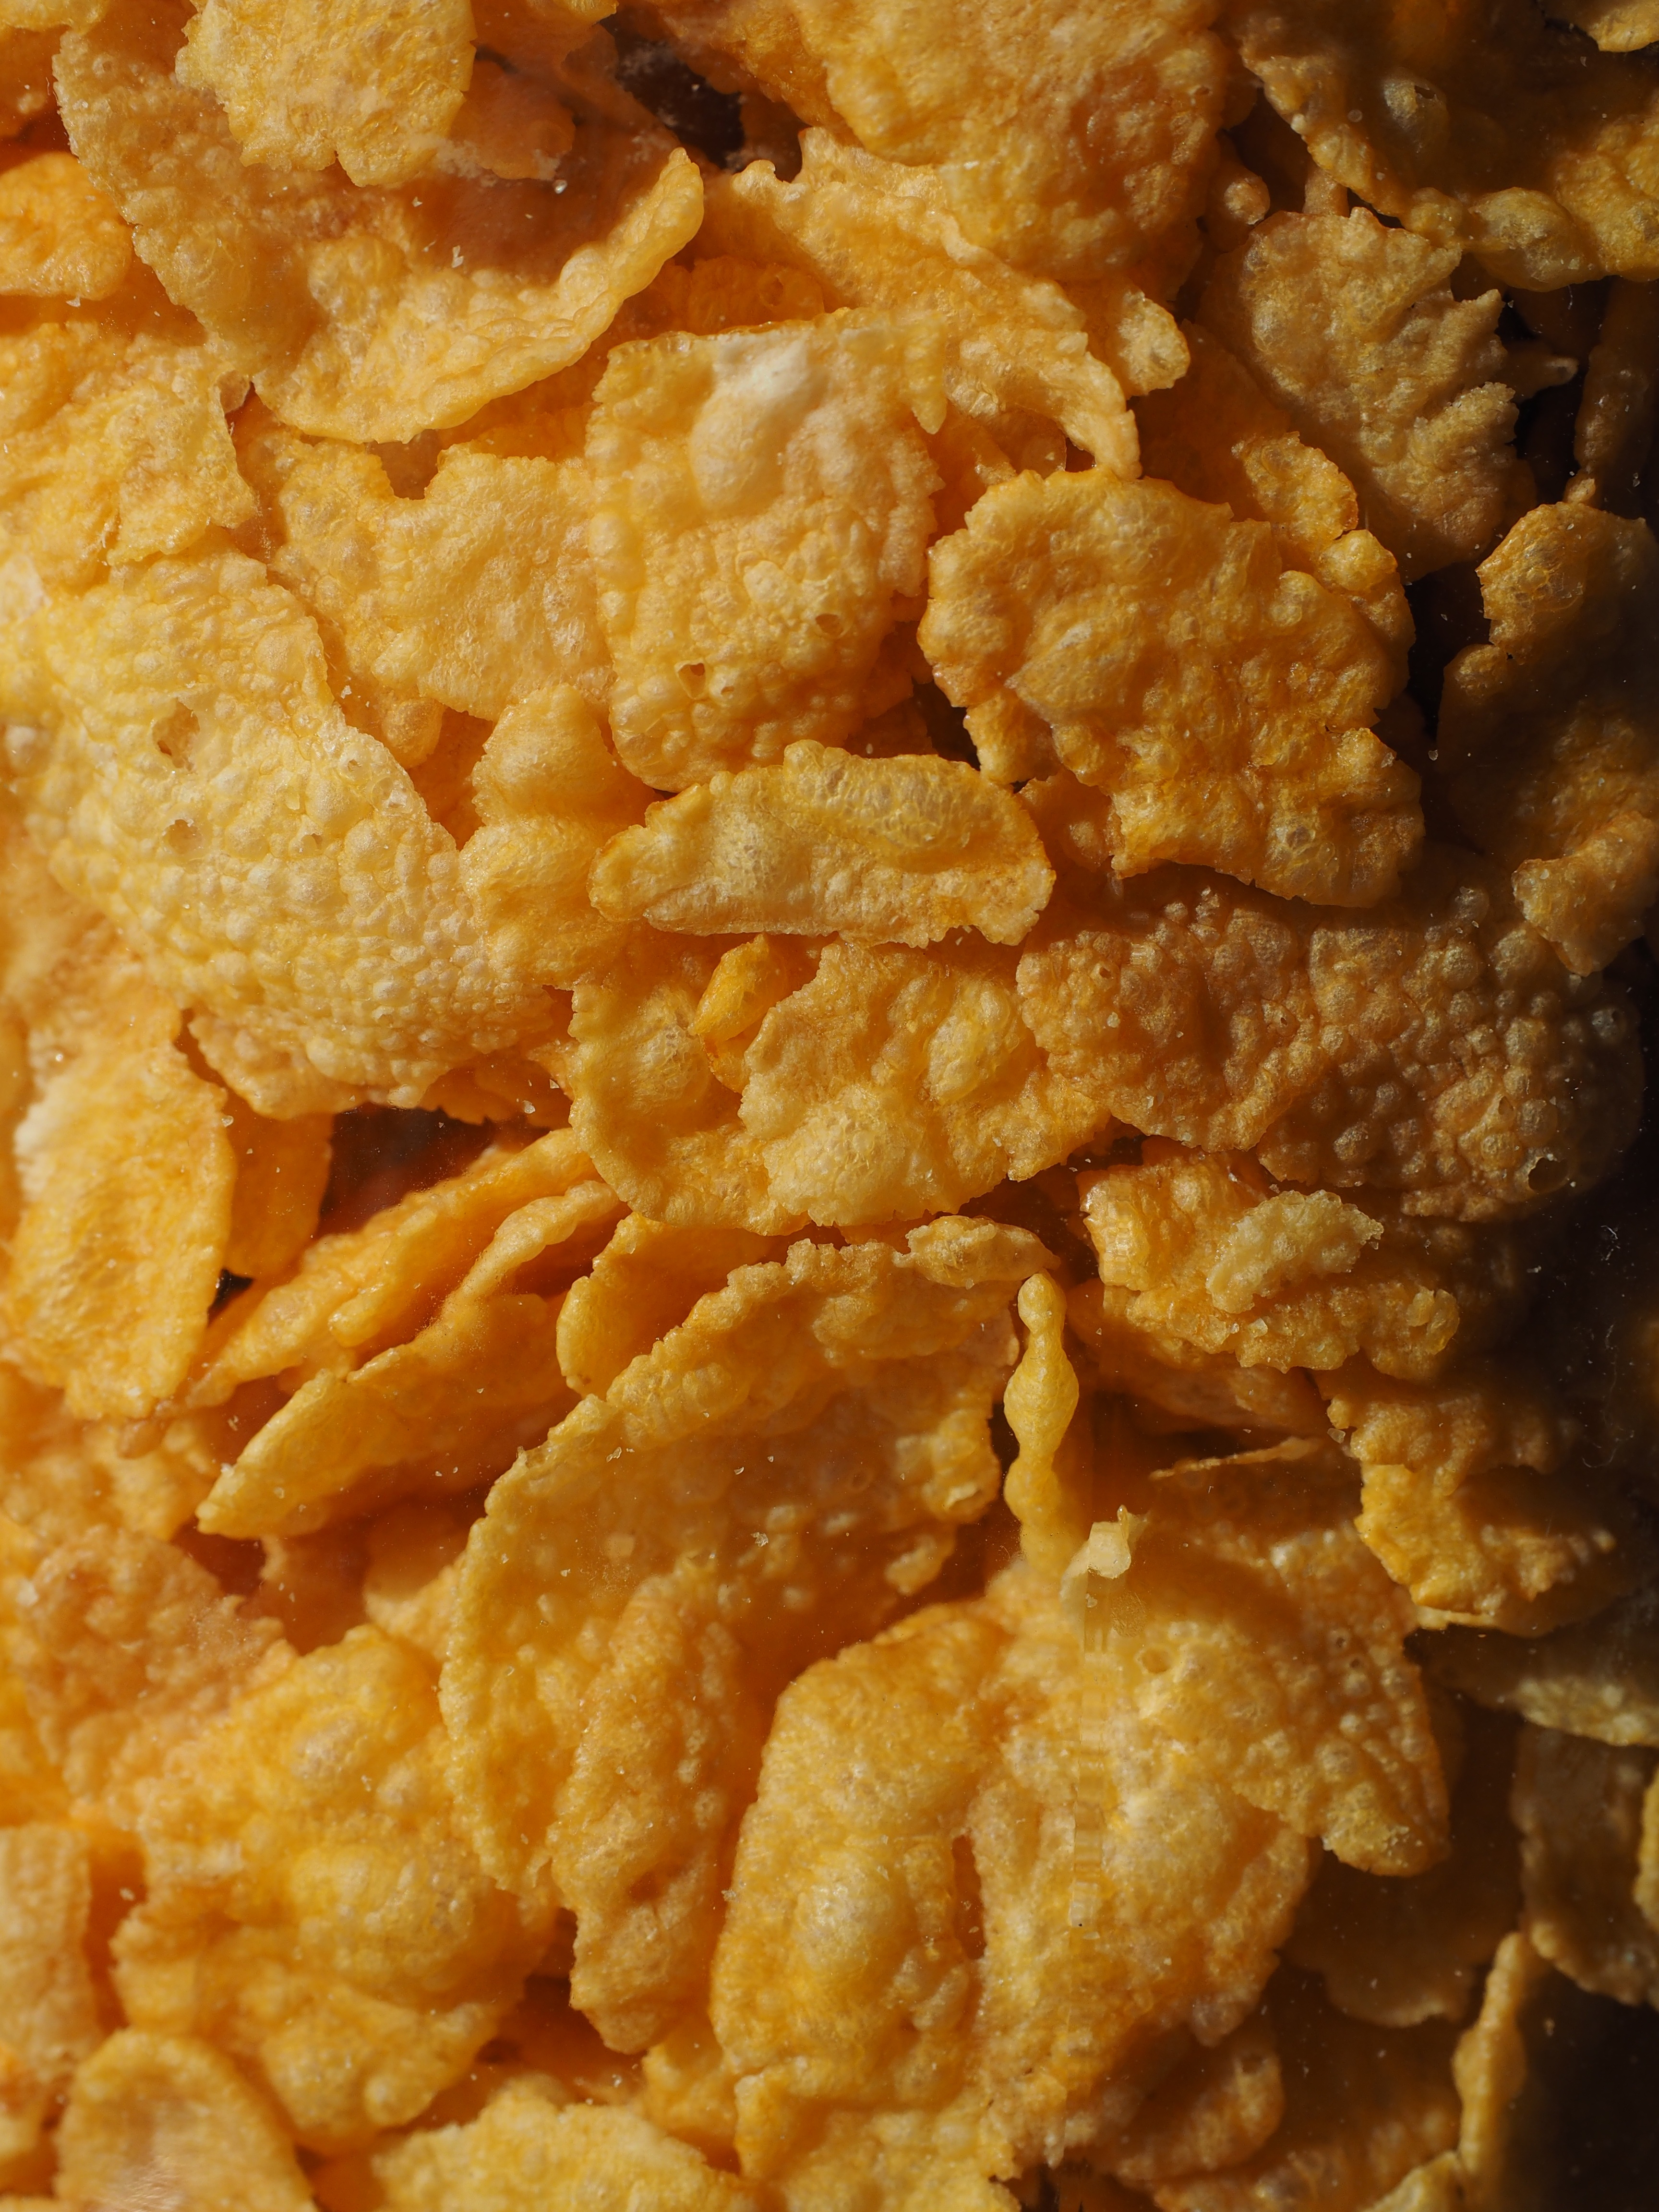
dish, meal, food, produce, vegetable, breakfast, eat, fast food, meat, cuisine, cereal, vegetarian food, cornflakes, hunger, breakfast cereal, junk food, corn flakes, snack food, fried food, chicken fingers, crispy fried chicken